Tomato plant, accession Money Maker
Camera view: vertical (180 deg); turntable rotation: 120 degrees
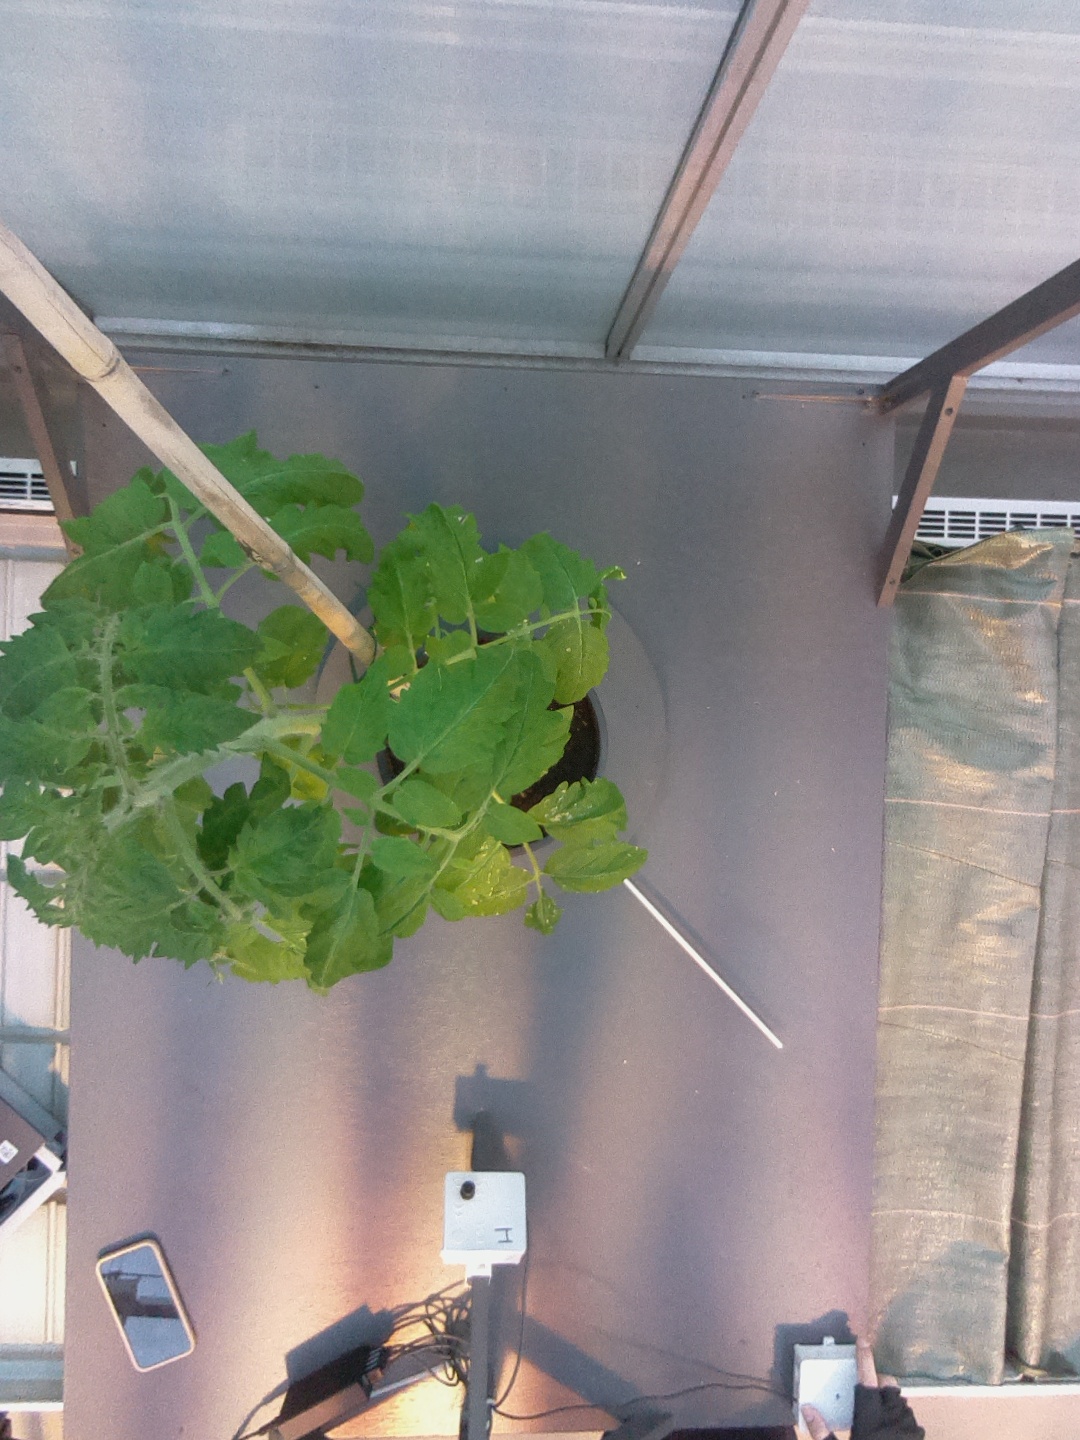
BBCH growth stage 54: 4 inflorescences visible